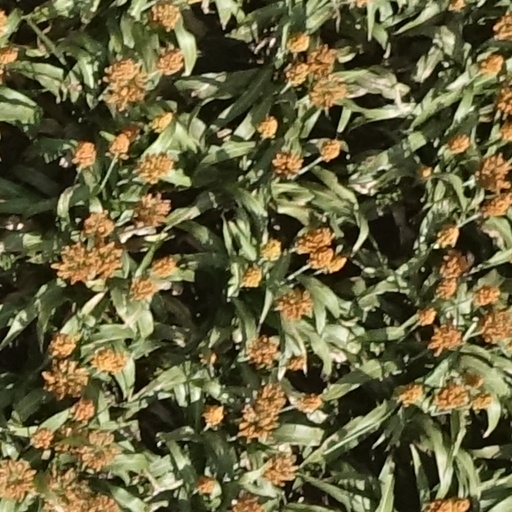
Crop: sorghum